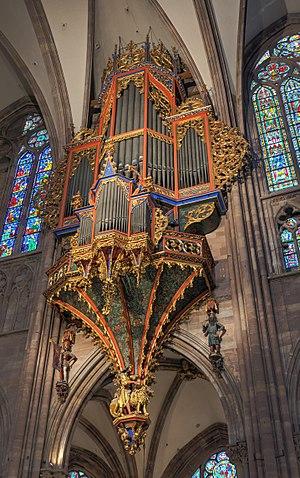
L'orgue est un instrument à vent multiforme dont la caractéristique est de produire les sons à l’aide d’ensembles de tuyaux sonores accordés suivant une gamme définie et alimentés par une soufflerie. L'orgue est joué majoritairement à l’aide d’un ou plusieurs claviers et le plus souvent aussi d’un pédalier.
La cathédrale Notre-Dame de Strasbourg est une cathédrale gothique catholique située à Strasbourg, en région Grand Est, dans le département français du Bas-Rhin en Alsace.